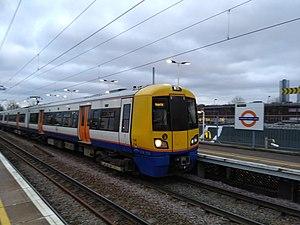
London Overground est un réseau de transport ferroviaire, principalement en surface, qui dessert l'agglomération de Londres. London Overground couvre le Grand Londres et le comté d'Hertfordshire, il s'agit d'un réseau ferroviaire de banlieue, bien que les fréquences de passage tendent à se rapprocher de celles des fréquences du Tube.